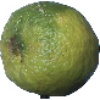
Label: Limes 1